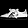
Label: Sneaker